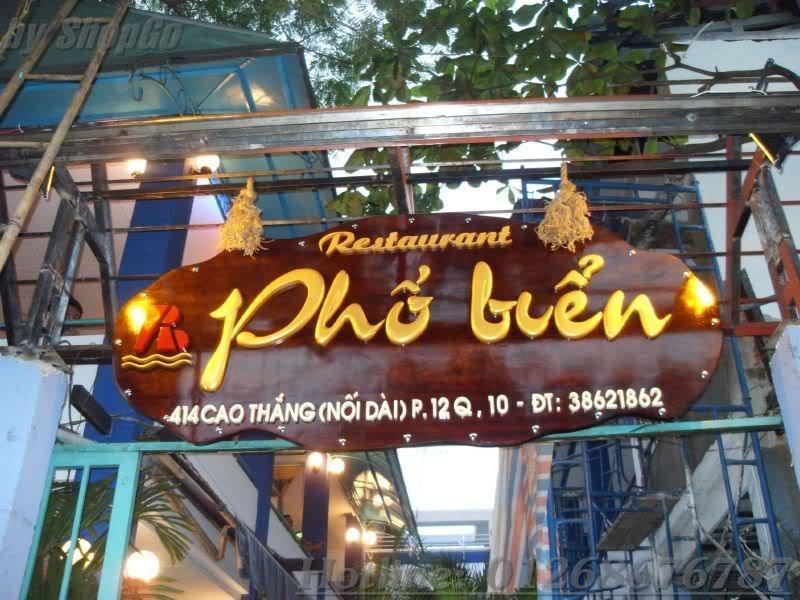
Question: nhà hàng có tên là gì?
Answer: nhà hàng có tên là phố biển